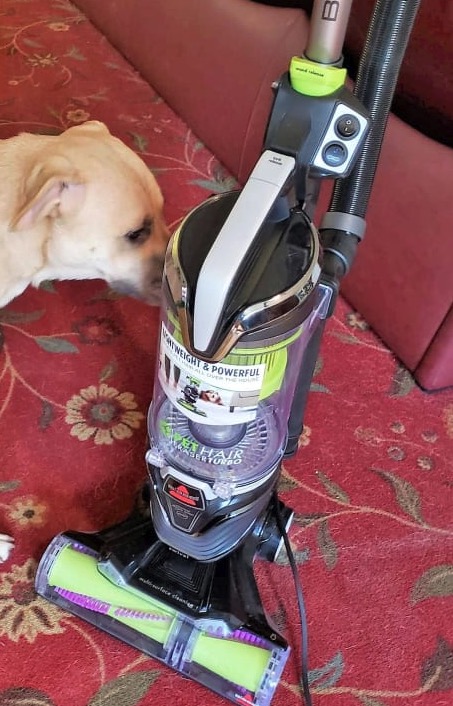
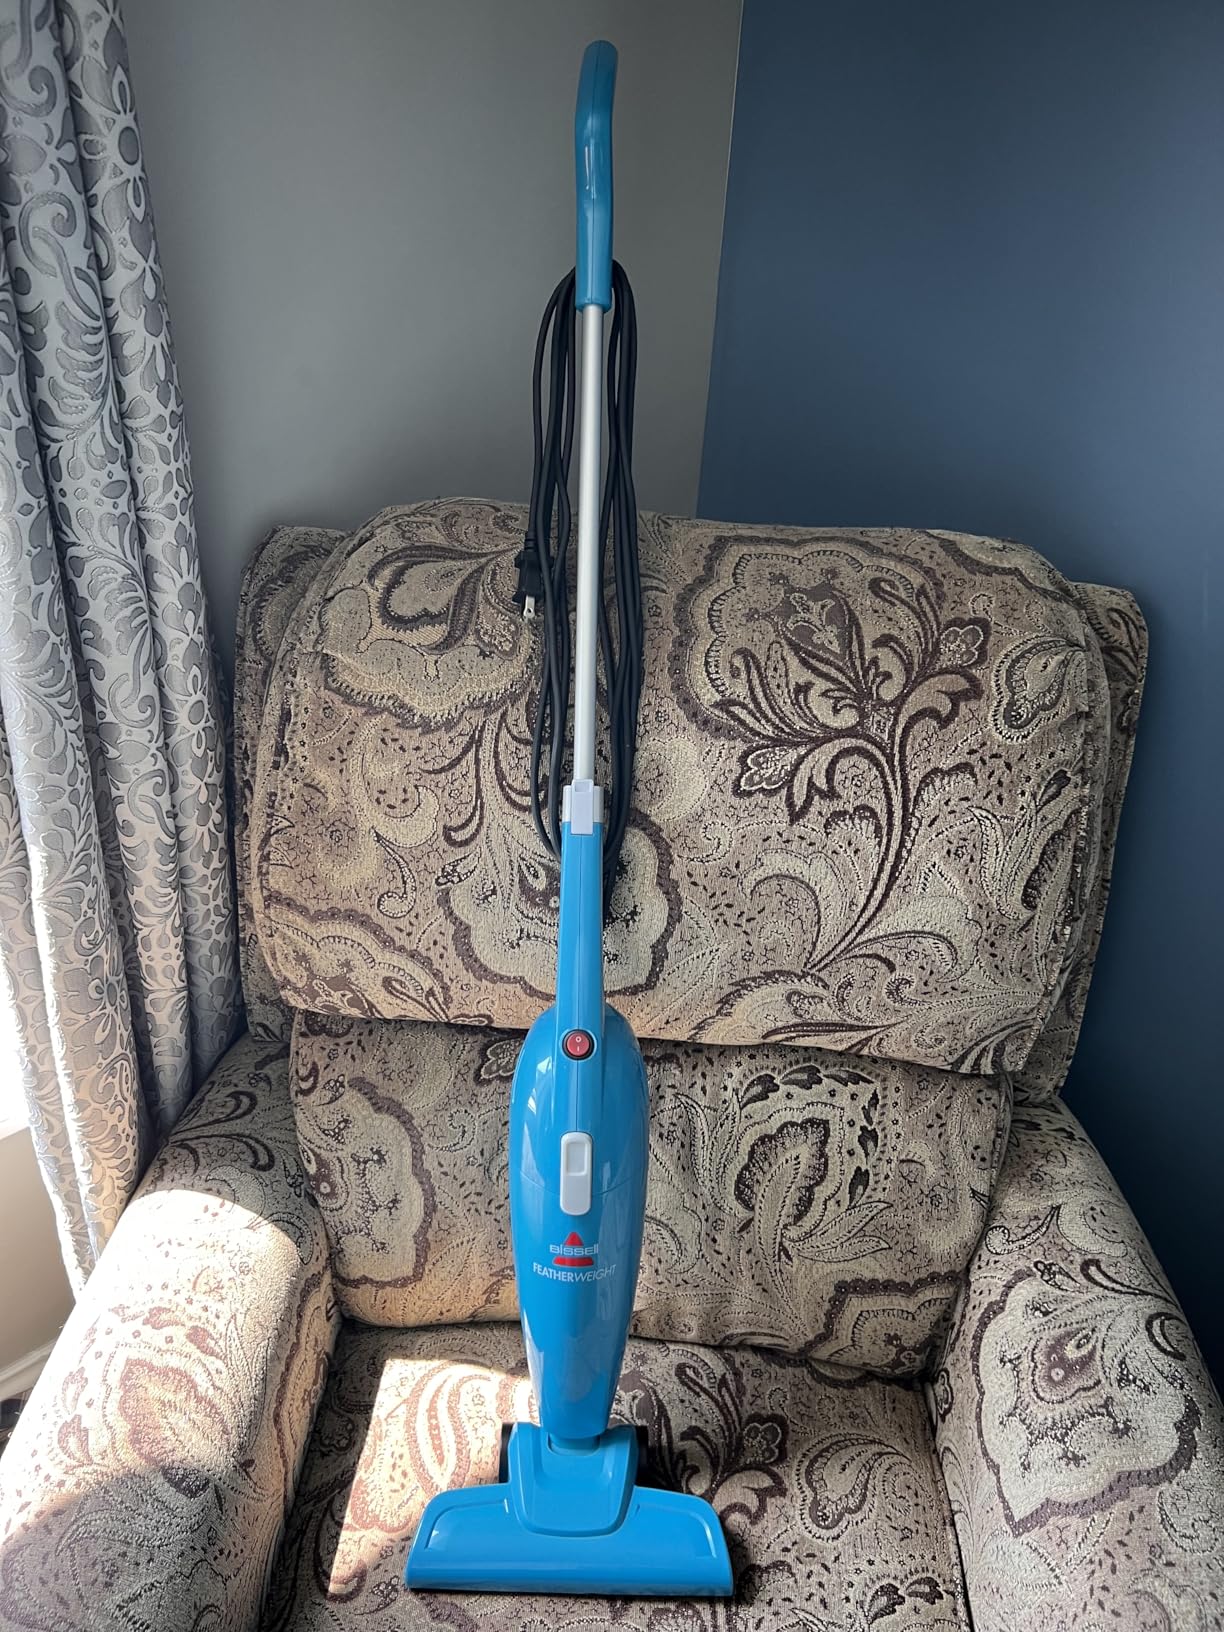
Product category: items_vacuum
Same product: no